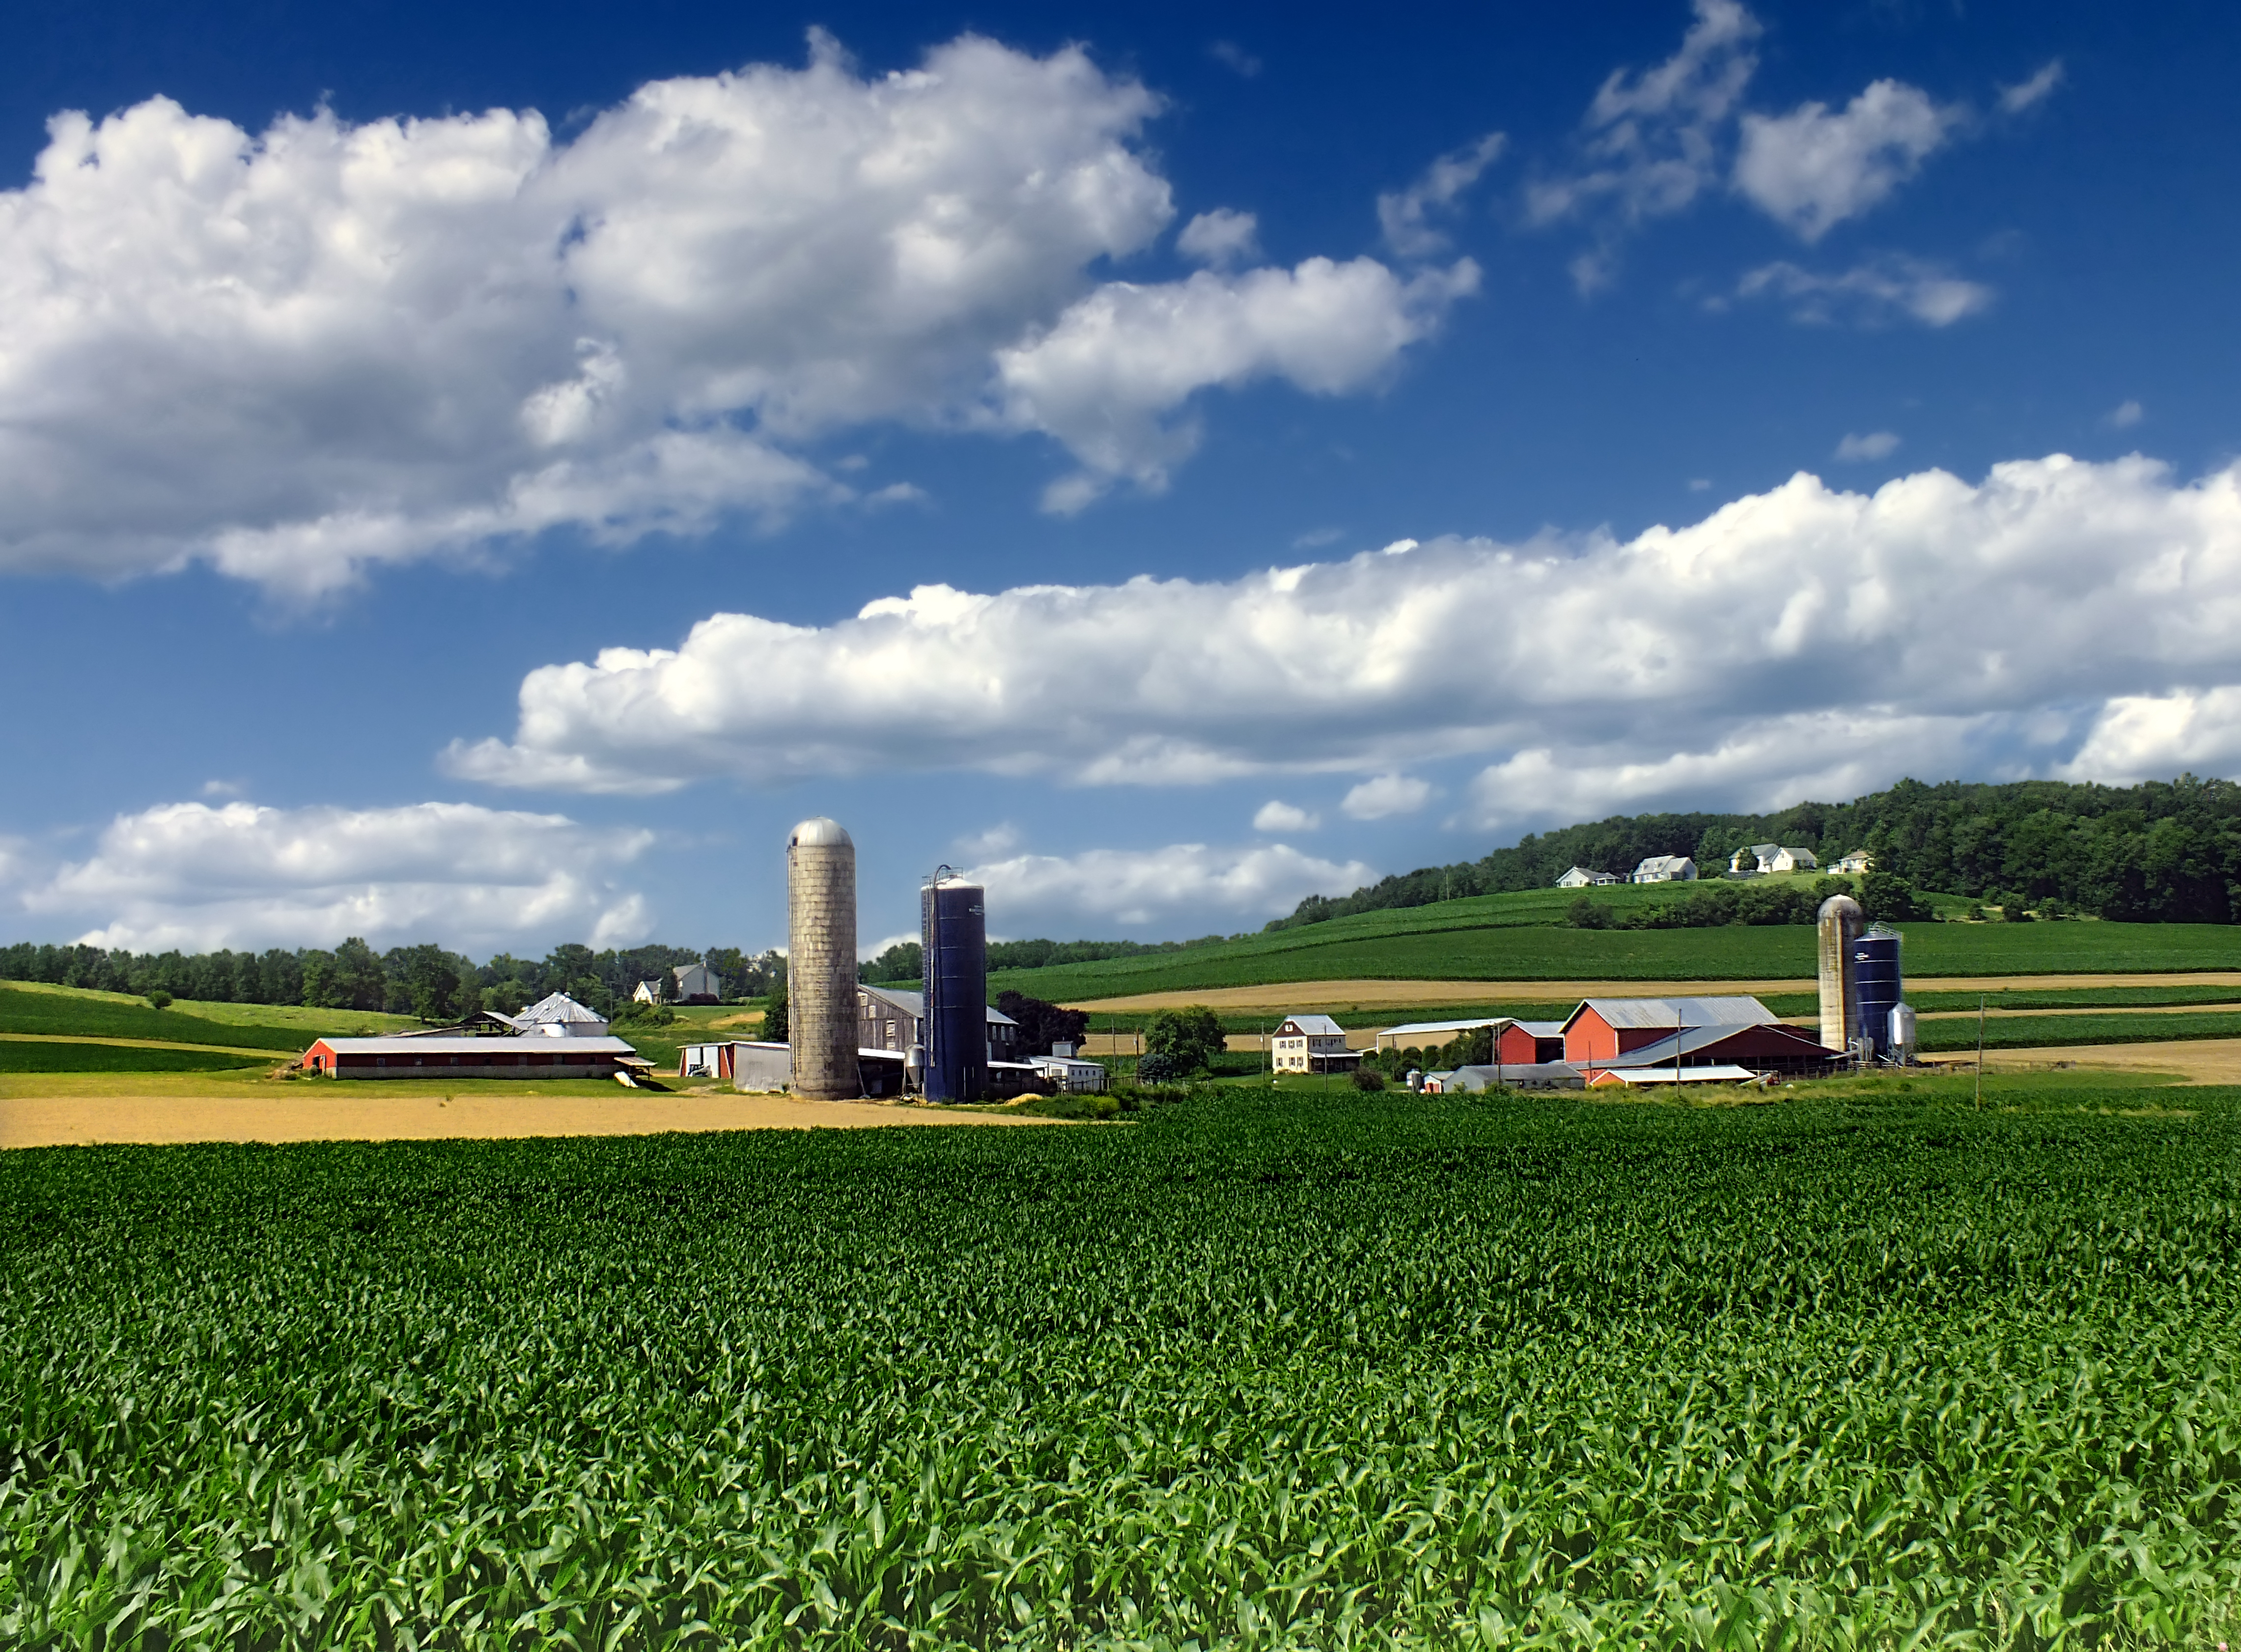
landscape, grass, horizon, cloud, sky, field, farm, lawn, meadow, prairie, sunlight, hill, wind, summer, rural, green, crop, pasture, cumulus, agriculture, plain, hills, creativecommons, clouds, grassland, pennsylvania, unioncounty, barns, silos, cornfield, limestonetownship, buffalovalley, rural area, paddy field, grass family, human settlement, atmosphere of earth